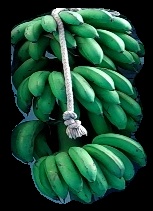
Variety: rasbale
Grade: grade2